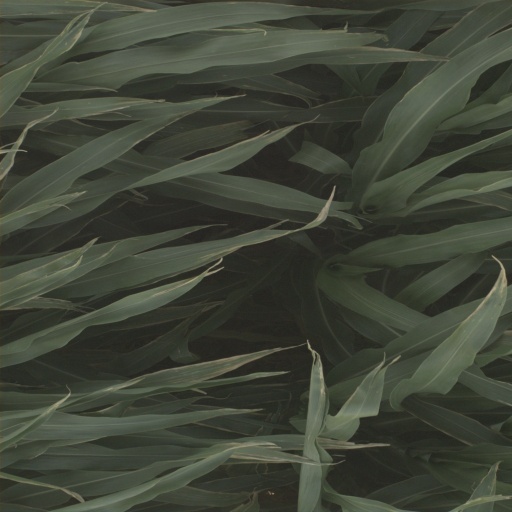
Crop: sorghum